Juniperus squamata

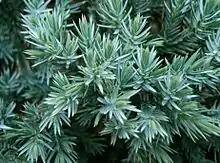
'Blue Star'

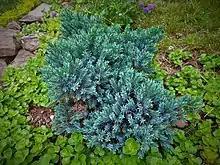
Blue Star juniper shrub in Pennsylvania.

Juniperus squamata, the flaky juniper, or Himalayan juniper is a species of coniferous shrub in the cypress family Cupressaceae, native to the Himalayas and China.